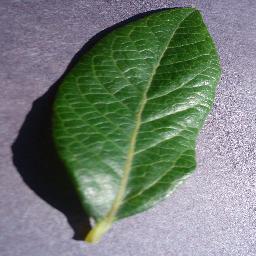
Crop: blueberry
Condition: healthy